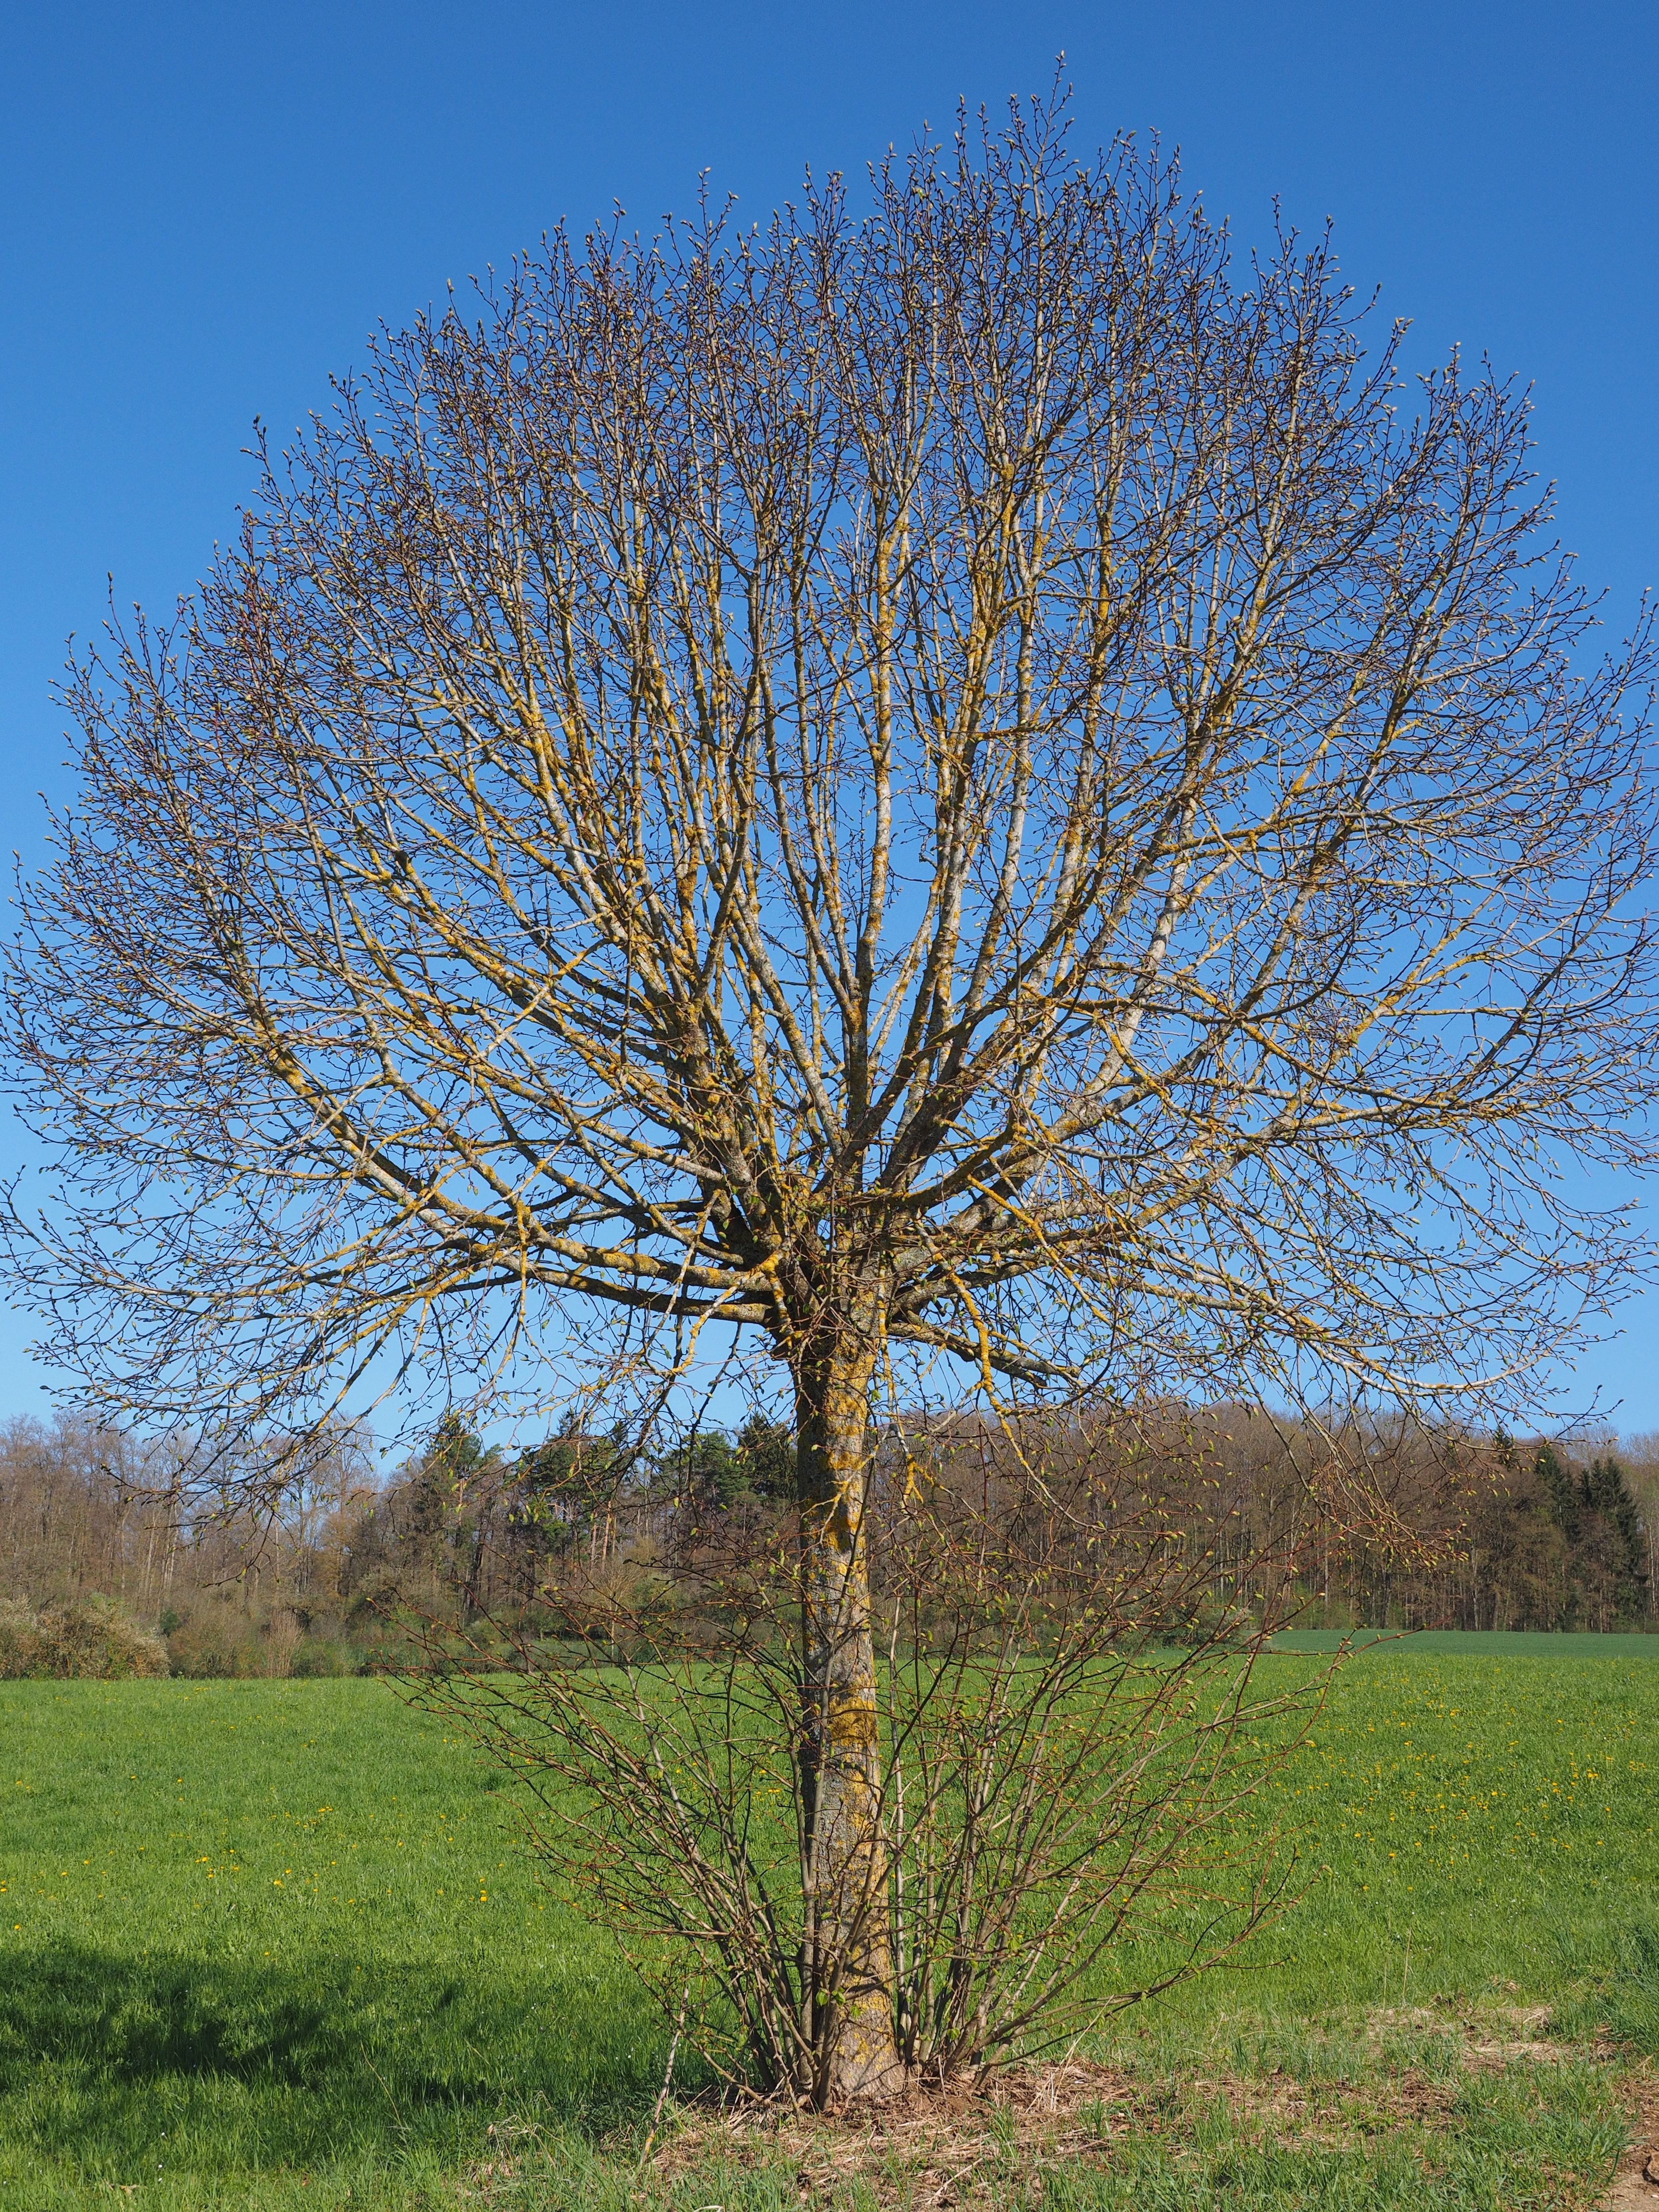
tree, branch, plant, meadow, prairie, flower, spring, produce, birch, sprout, crown, aesthetic, shrub, elm, ecosystem, kahl, rural area, flowering plant, globose, grass family, woody plant, land plant